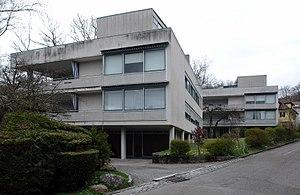
Cette liste présente les biens culturels d'importance nationale dans le canton de Zurich. Cette liste correspond à l'édition 2009 de l'Inventaire Suisse des biens culturels d'importance nationale pour le canton de Zurich. Il est trié par commune et inclus : 204 bâtiments séparés, 66 collections, 50 sites archéologiques et trois cas particuliers.